Arthur de Gobineau

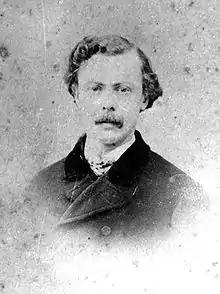
Henry Hotze

In his "An Essay on the Inequality of the Human Races," published in 1855, Gobineau seemingly accepts the prevailing Christian doctrine that all human beings shared the common ancestors Adam and Eve (monogenism as opposed to polygenism). Statements like "nothing proves that at the first redaction of the Adamite genealogies the colored races were considered as forming part of the species"; and, "We may conclude that the power of producing fertile offspring is among the marks of a distinct species. As nothing leads us to believe that the human race is outside this rule, there is no answer to this argument" can be read as intentionally misleading discourse, inserted into the essay in anticipation of contemporary religious critiques.